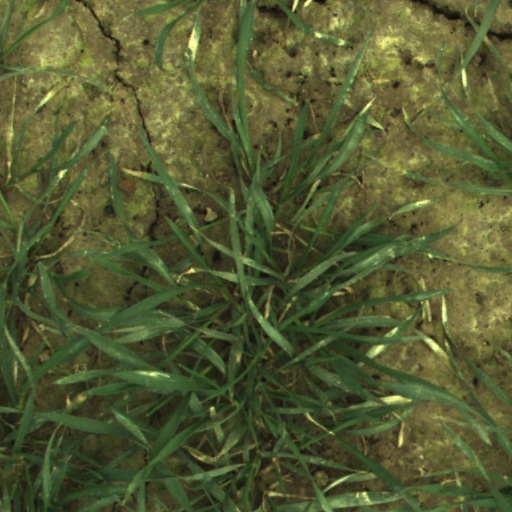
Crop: wheat